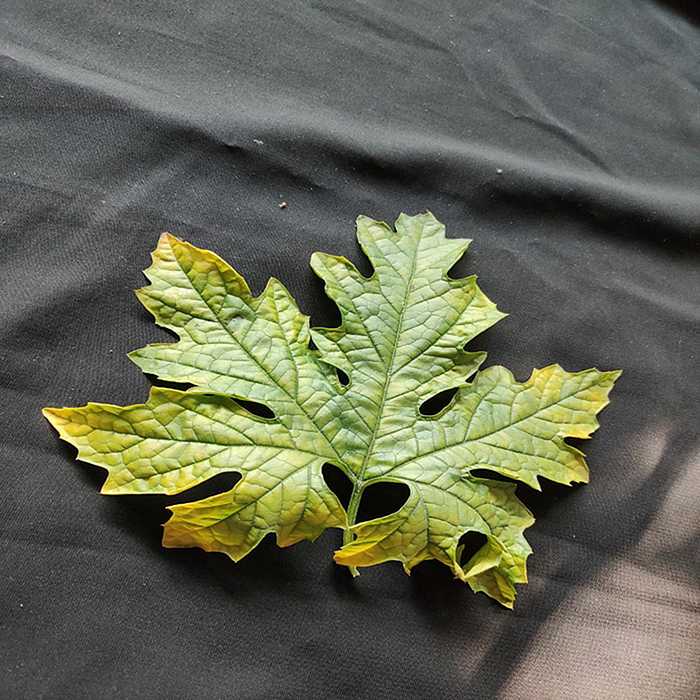
Plant: Bitter Gourd
Label: Mosaic virus